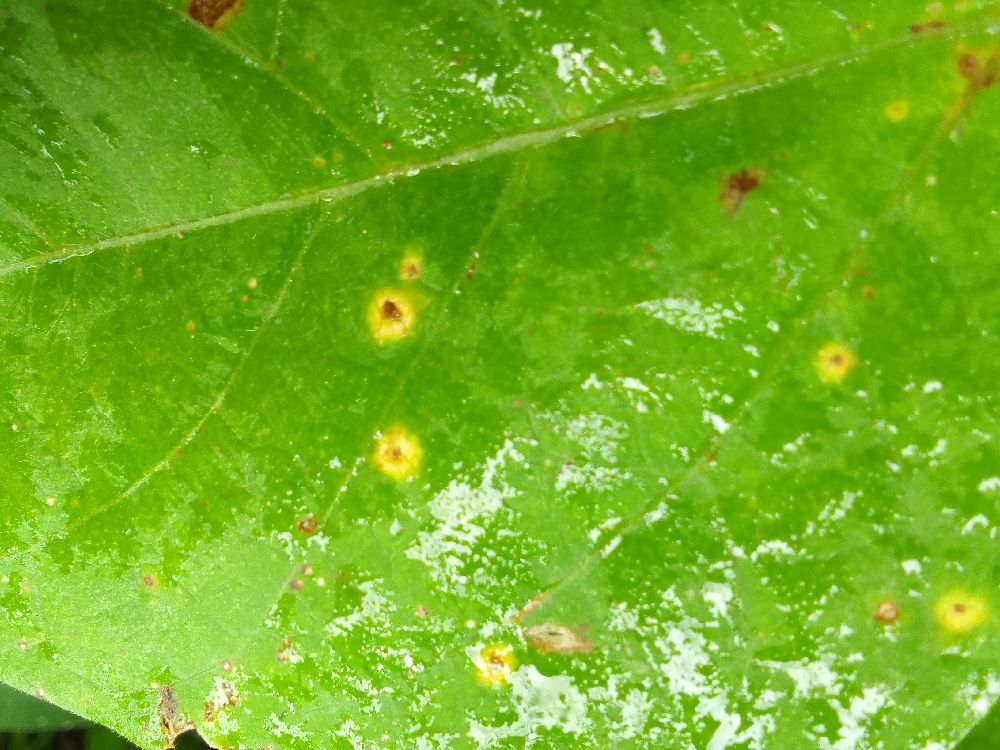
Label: rust